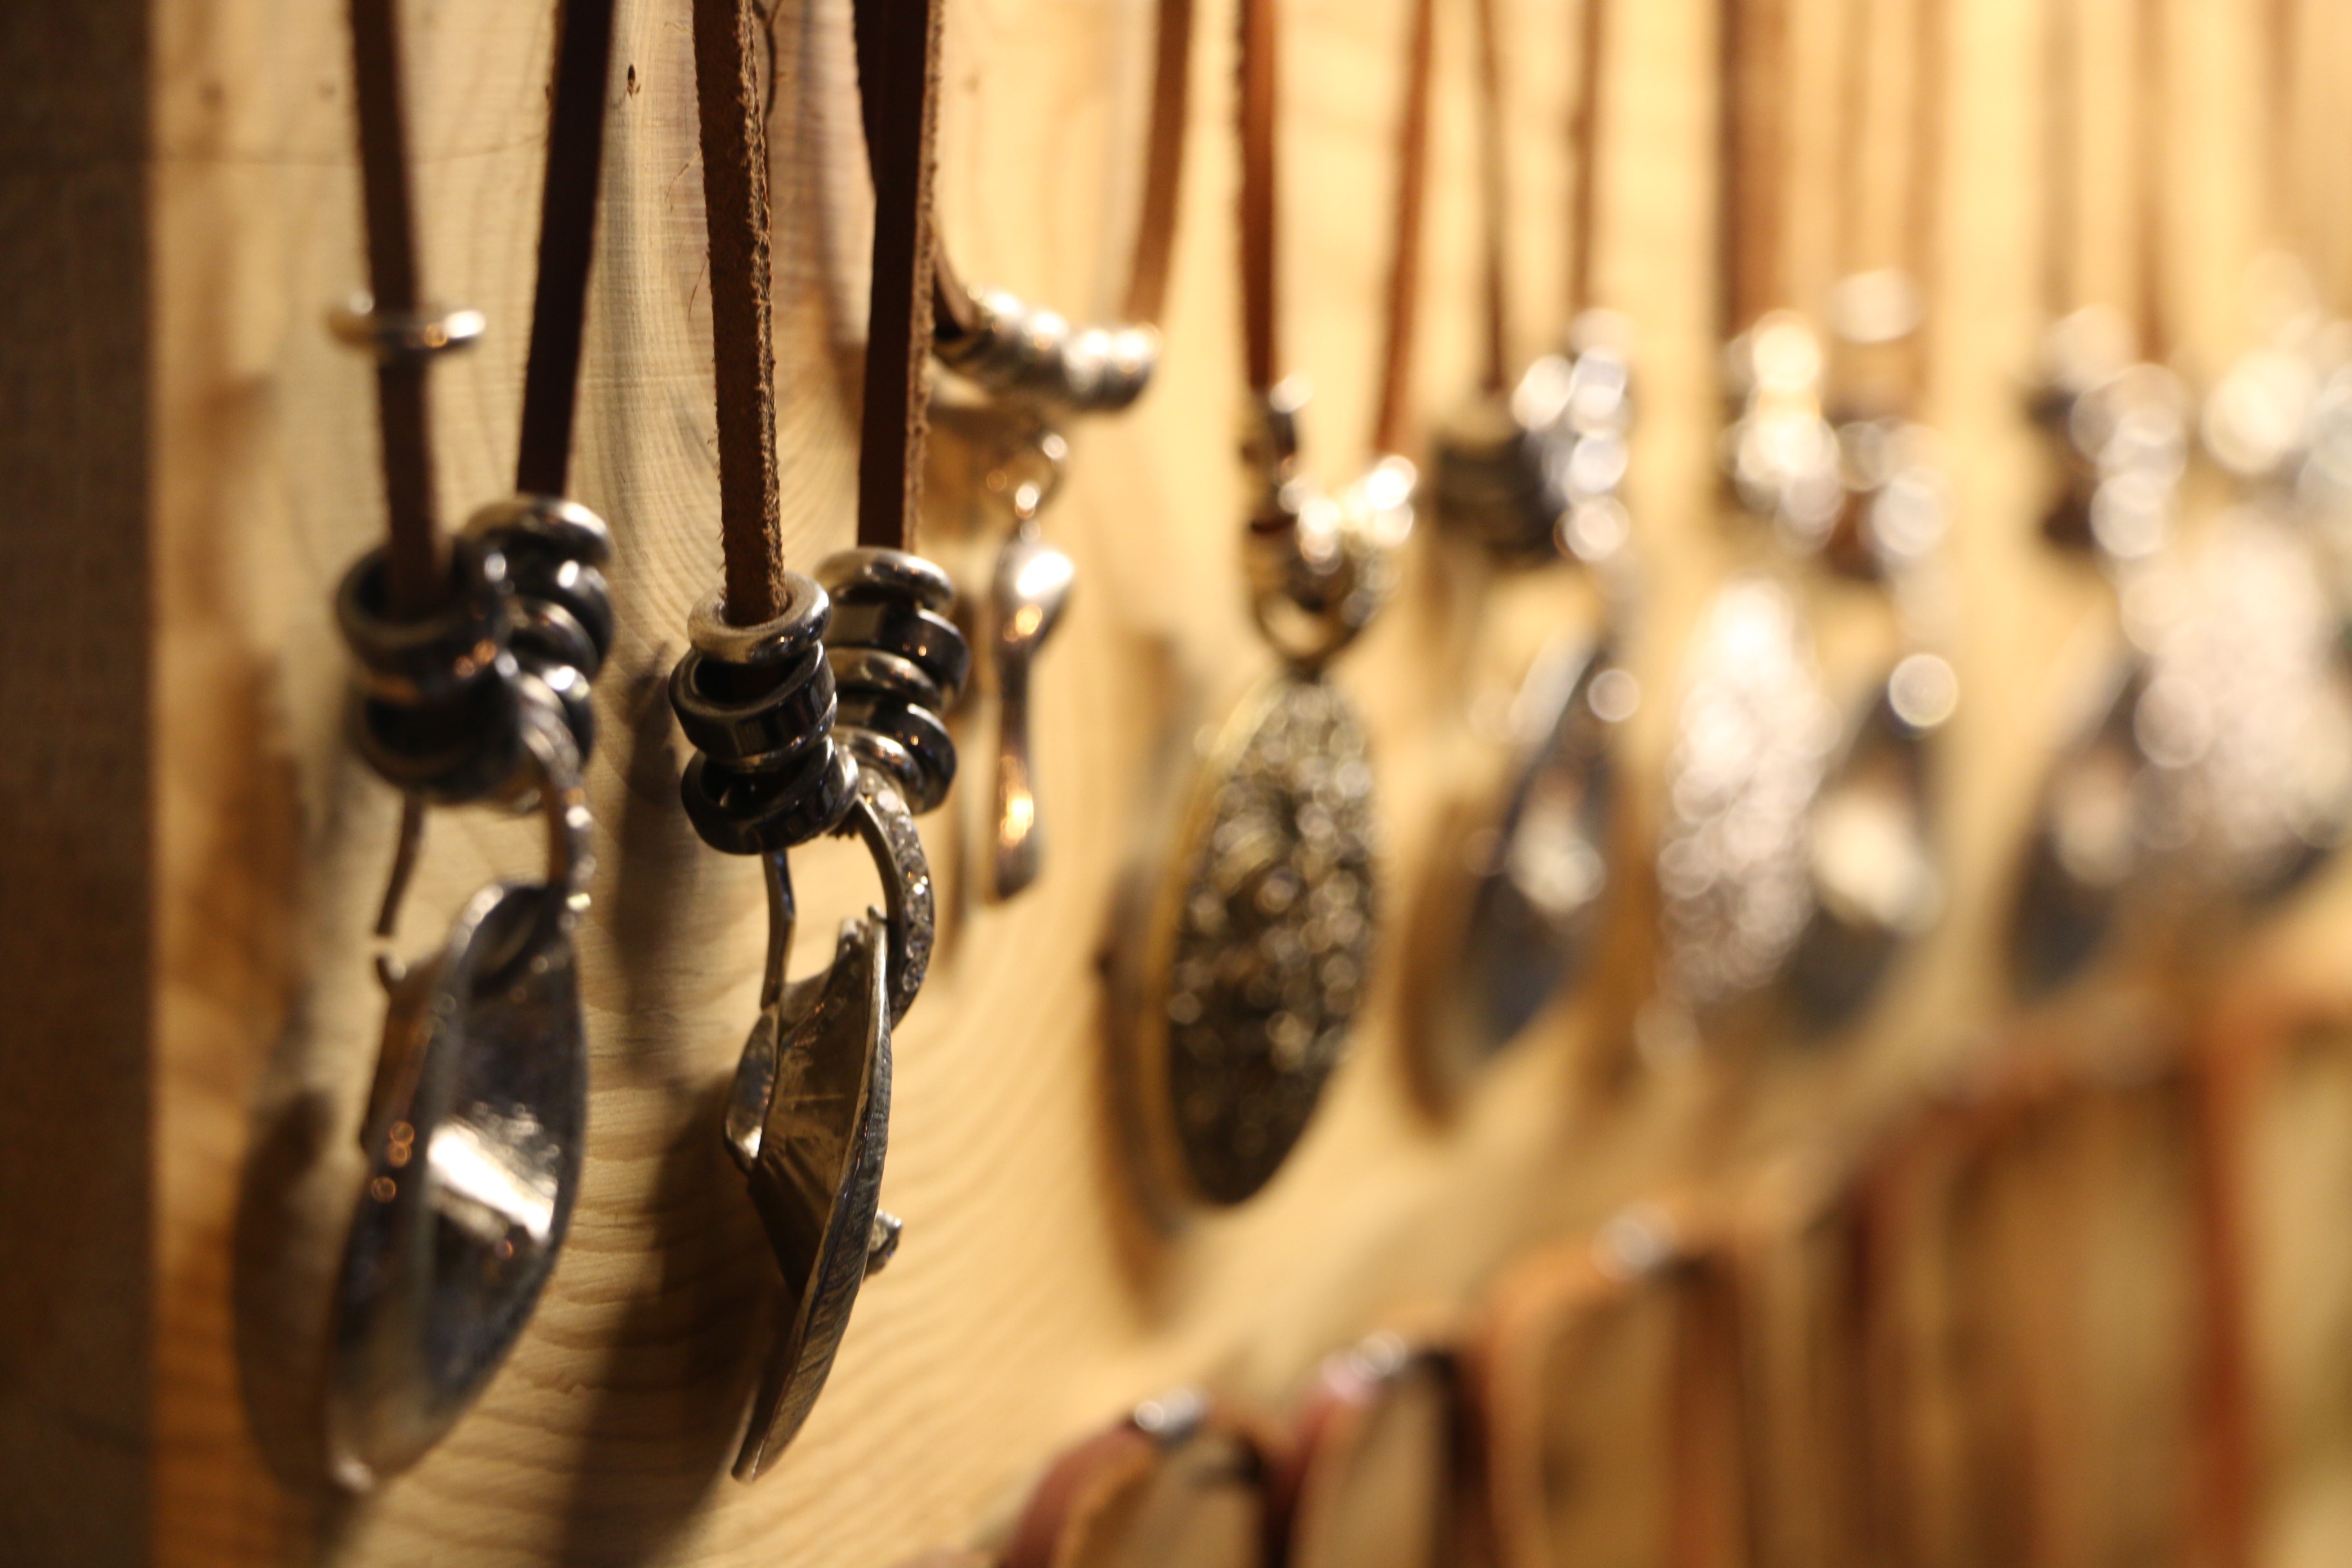
wood, photography, insect, jewelry, invertebrate, close up, art, pendant, macro photography, thing, membrane winged insect